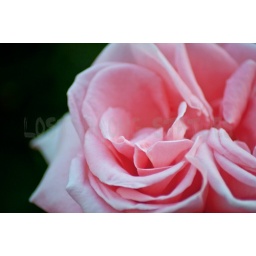
A beautiful pink rose I spotted along 16th Ave. in Denver, CO.